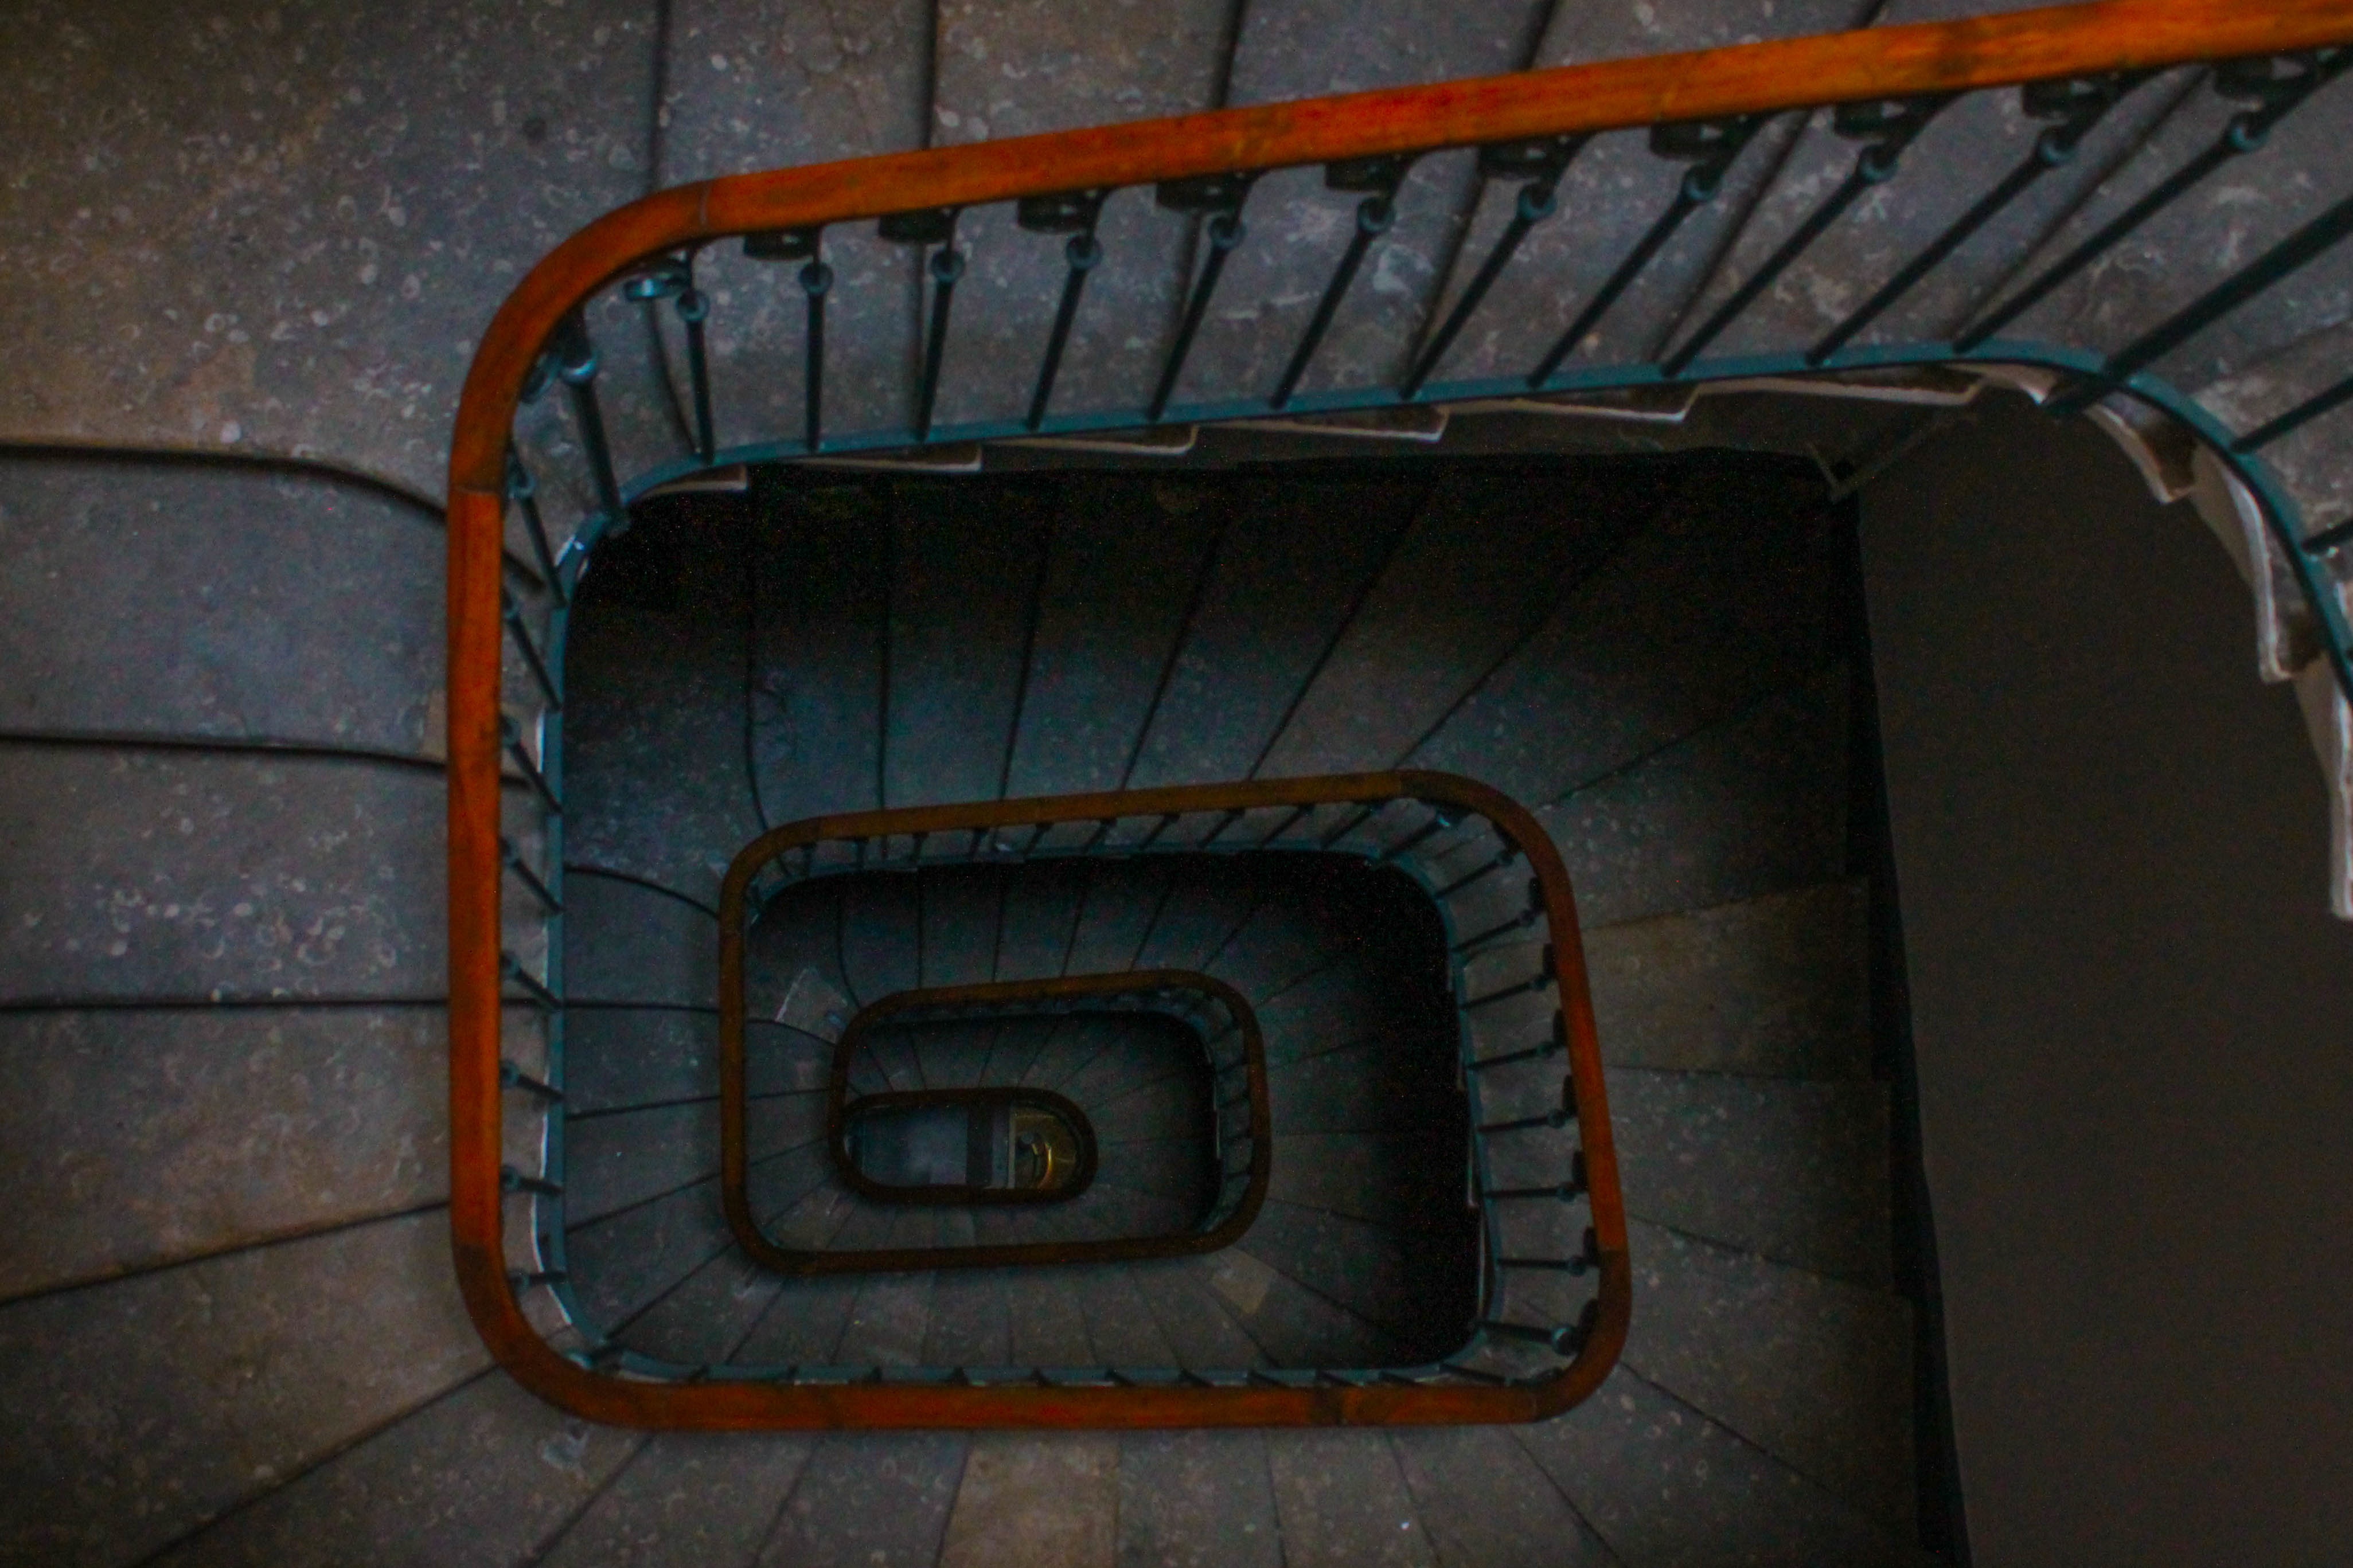
material, tire, screenshot, man made object, automotive tire